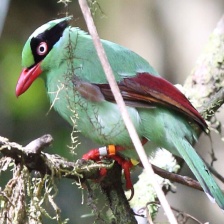
Species: GREEN MAGPIE
Scientific name: CISSA CHINENSIS
ImageNet parent category: magpie